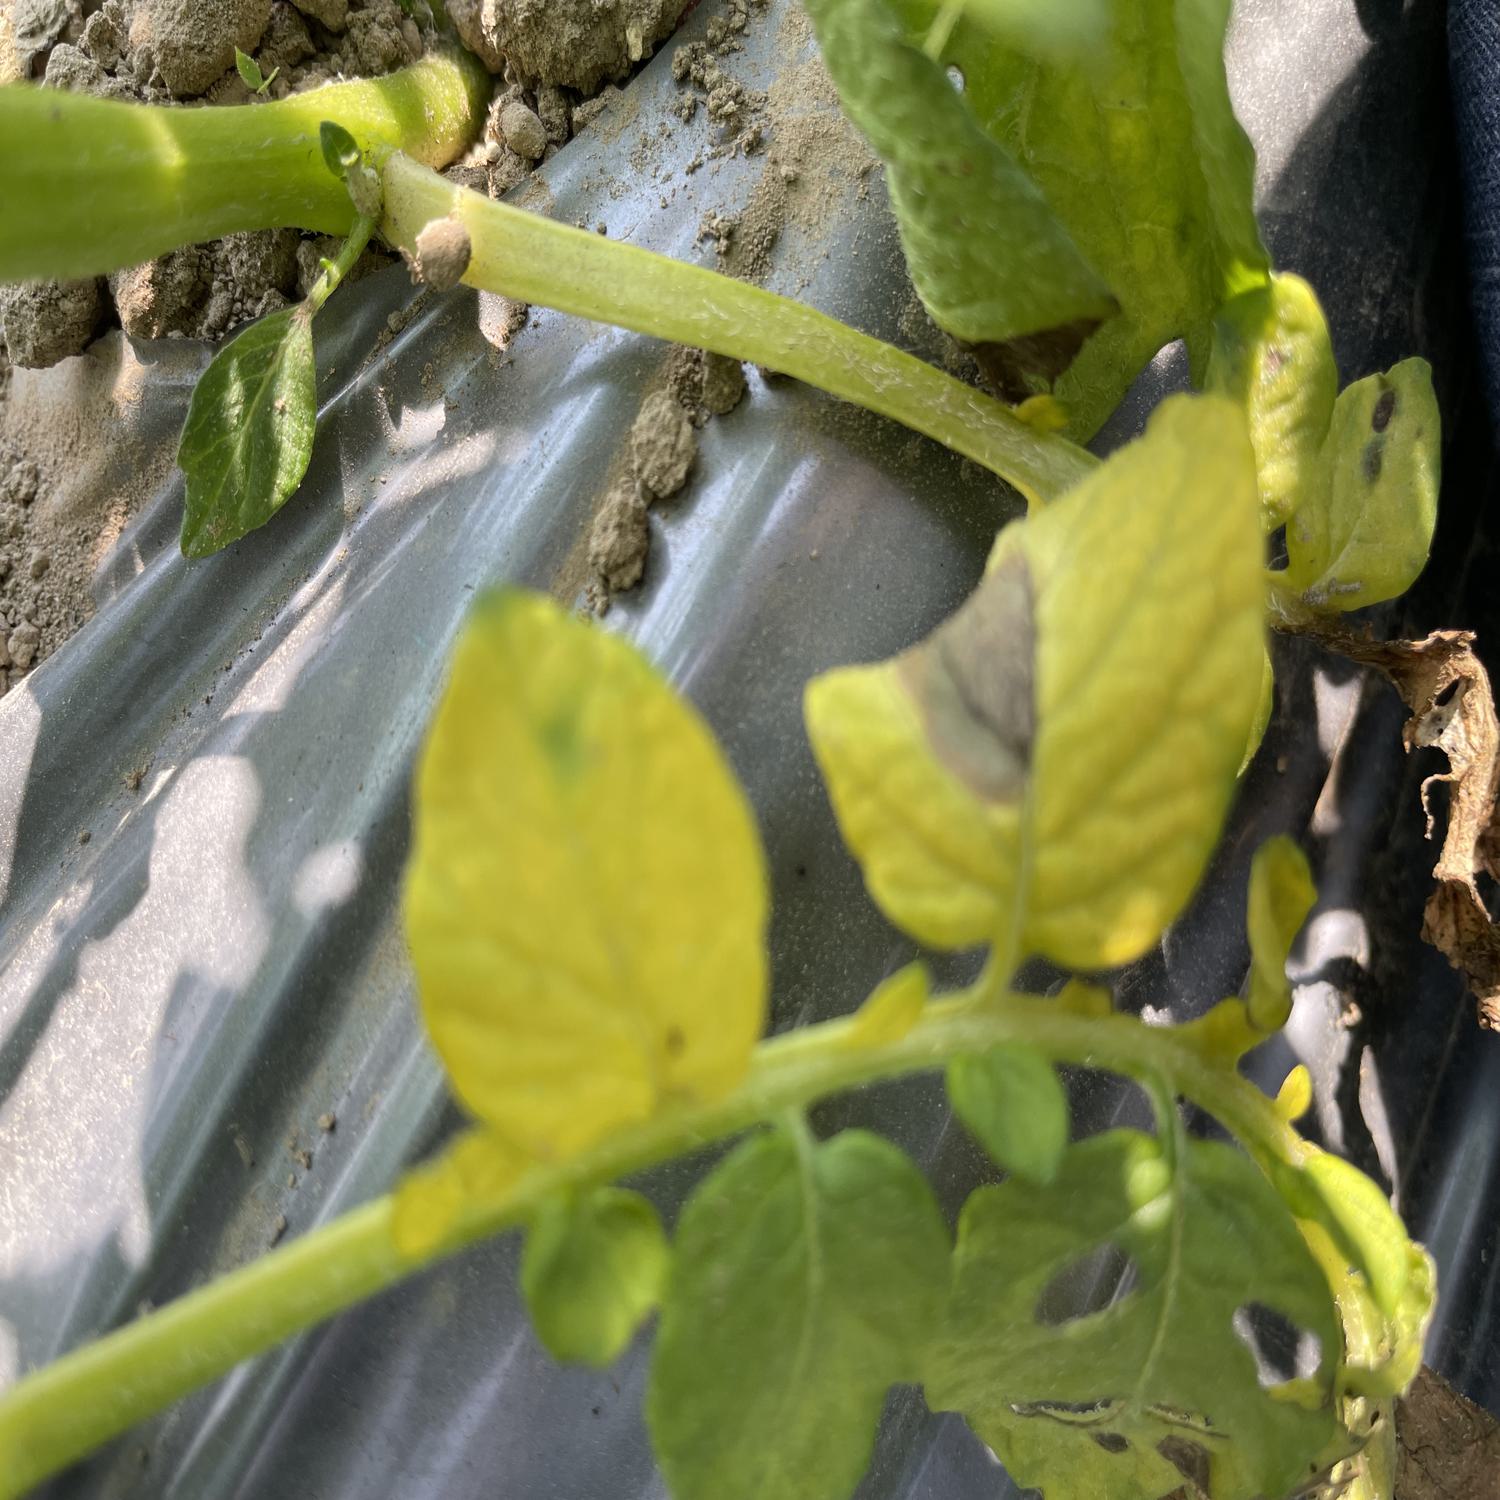
Label: Nematode